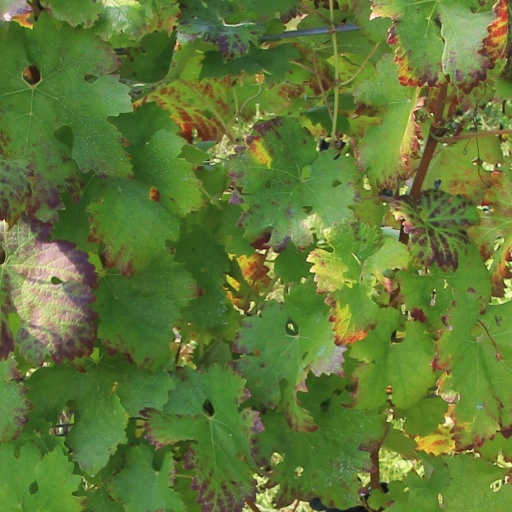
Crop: grape